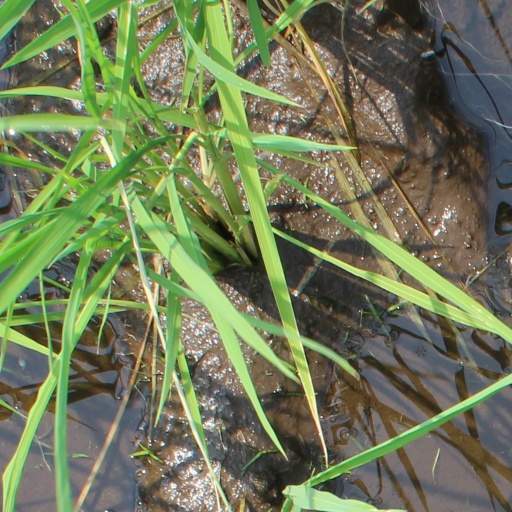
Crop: rice